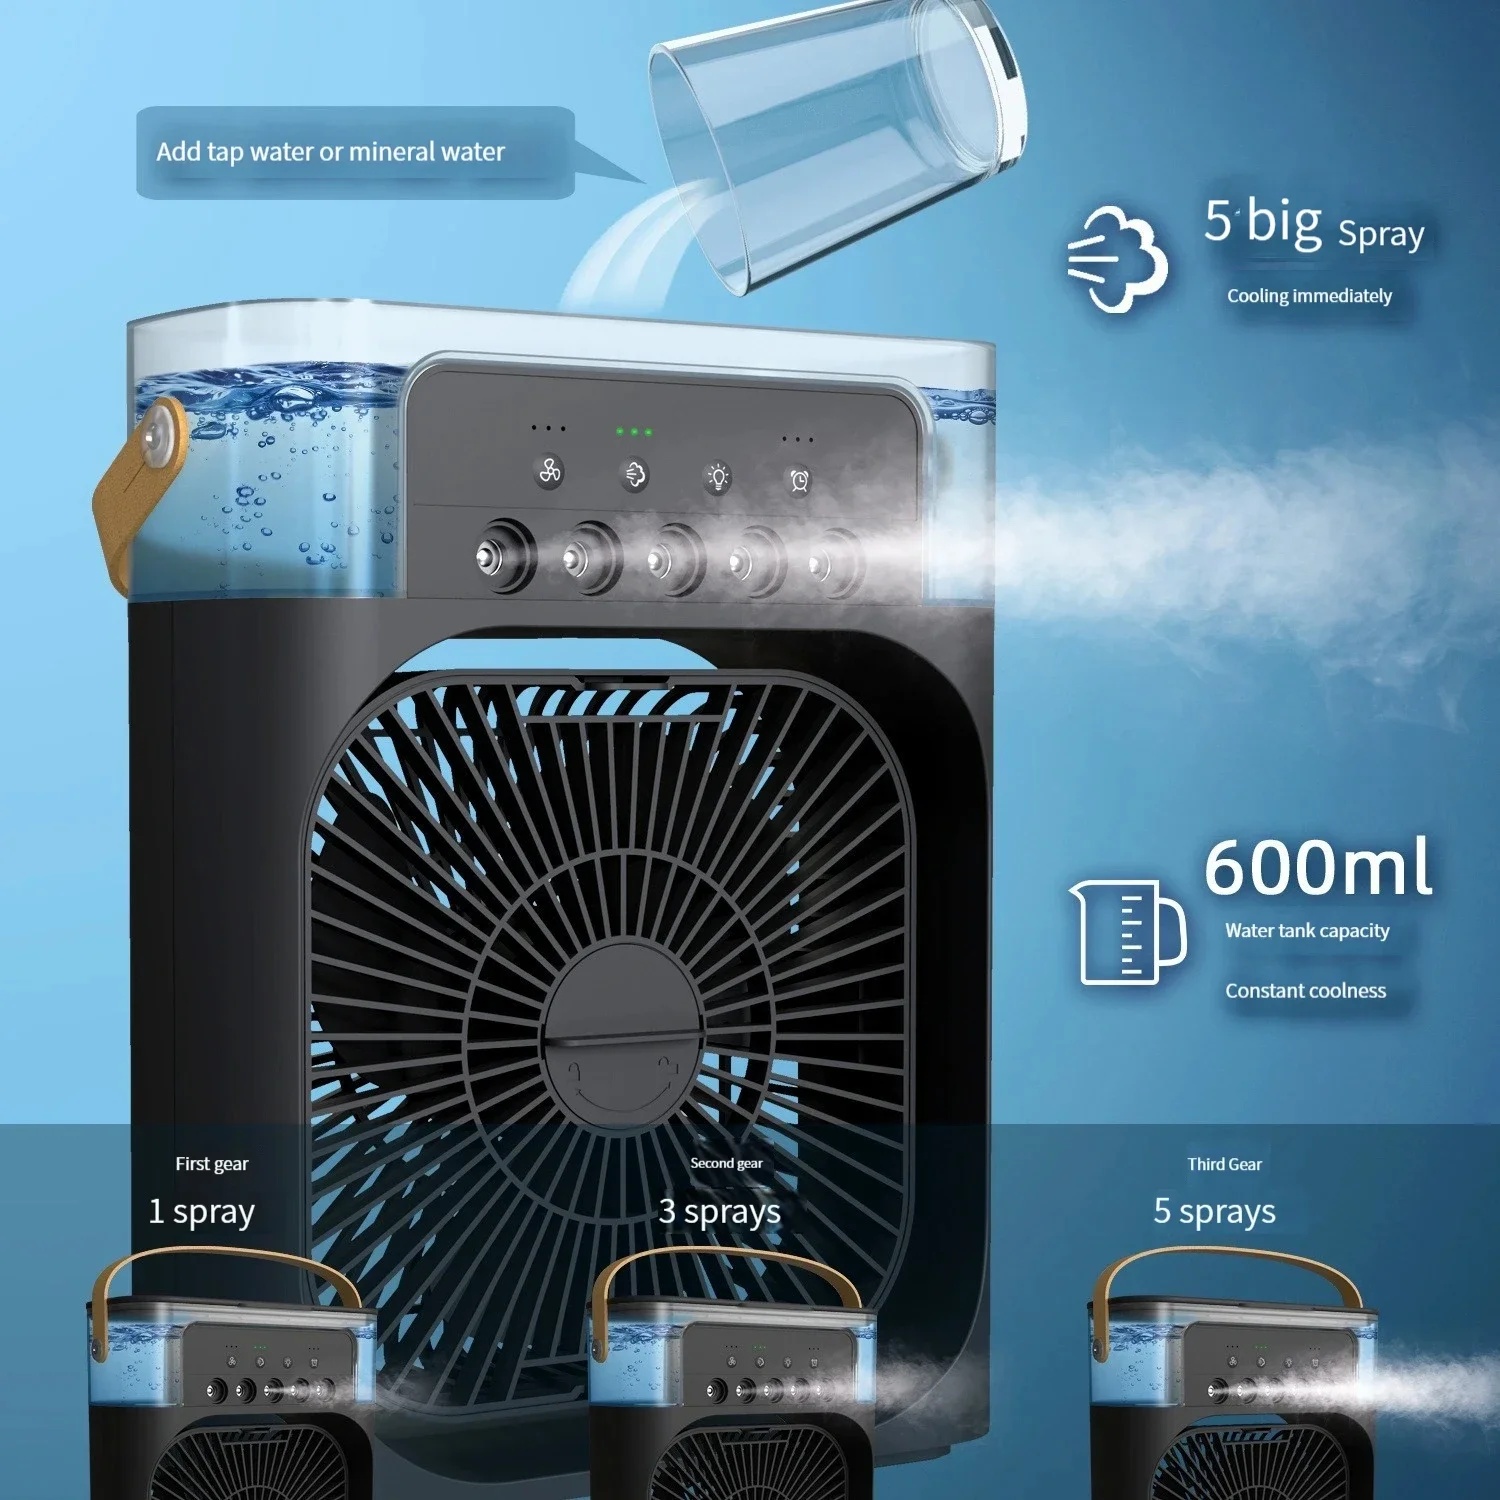
Air Humidifier Cooling USB Fan Water Mist small refrigeration air
Product name: spray fan Product size: 15.5cm x 7.5cm x 23cm Packaging box size: 16cmx8cmx24.5cm Single box weight: 383g Outer box size: 75cm x 34cm x 48cm Packing quantity: 40pieces/box Weight per box: 13kg Voltage: 5V Current: 2A Power: 10W Interface: USB Type-c Water tank capacity: 600ml Nebulization volume: 45ml/h-225ml/h Spray time: 2.5-12h Accessories: a 1.5m type-c white line+2 perfume cotton pieces+a manual+a warning card. The factory standard does not include an adapter. Neutral packaging: Color printed corrugated paper box, bubble bag protection. Selling points: 3 gears, 5 spray holes, 6-inch fan with large air volume, 600ml water storage tank, adjustable colorful night lights, and timing when starting. Compared with quality and effect, it is a 5 spray cooling fan in summer, a humidifier in winter, and a small night light at night. It can also be used as an aromatherapy machine on weekdays, integrating multiple functions. Attention: 1. Please add tap water or mineral water. Please do not add purified water or filtered water. Due to the density, normal spray may not be possible. 2. The current of the power supply equipment must be ≥ 2A, otherwise insufficient power supply will result in the product not working properly when in high gear
Brand: Aliexpress
Category: Home & Garden > Household Appliances > Climate Control Appliances > Evaporative Coolers > Portable Evaporative Coolers